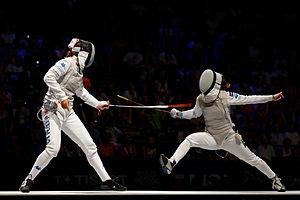
L'Italienne Arianna Errigo (à gauche) affronte l'Allemande Carolin Golubytskyi en finale du fleuret féminin aux championnats du monde d'escrime 2013 au Syma Hall à Budapest, le 10 août 2013.